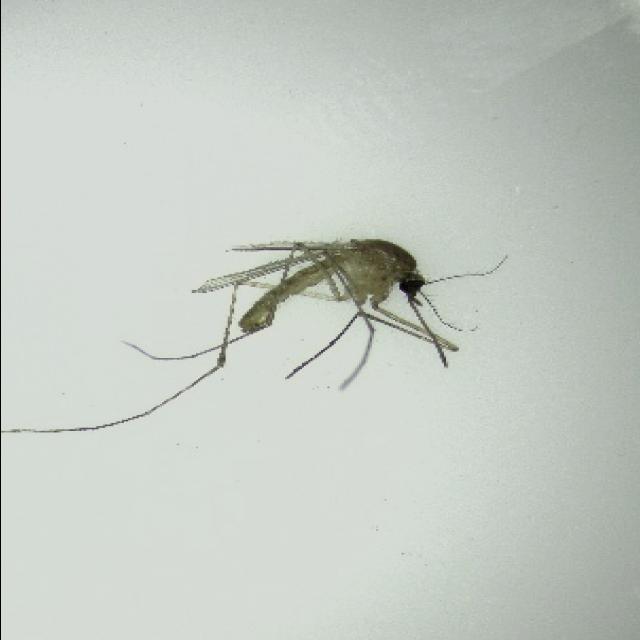
Species: culex_pipiens